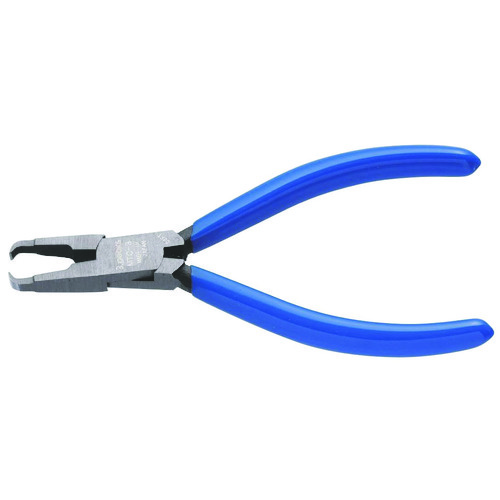
スリーピークス ミニトップカッター(バネ付) 115mm MTC-3
※写真は代表画像になります。実際の商品とは異なる場合がございます。 仕様、商品名、型番をご確認の上、ご購入をお願い致します。 ※予告無く仕様変更、廃番になることがあります。 ご注文後に欠品の場合はご連絡させていただきます。 ●全長(mm)：117●切断能力(mm)樹脂：φ1.5●刃幅(mm)：3 ●コイルばね付●ラウンド刃●寸法(mm)：A=117／B=47／C=71／D=10.5／E=7.5／F=3／G=7
Brand: スリーピークス
Category: Hardware > Tools > Cutters > Nippers > End-Cutting Nippers